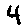
Label: 4